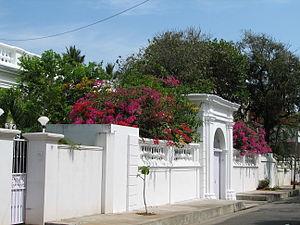
Le territoire de Pondichéry est un territoire de l'Inde. Il est formé de quatre des établissements de l'ancienne Inde française : Pondichéry et Karikal, Mahé et Yanaon.